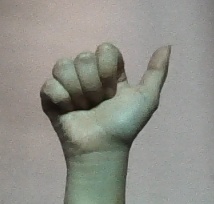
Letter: dhad